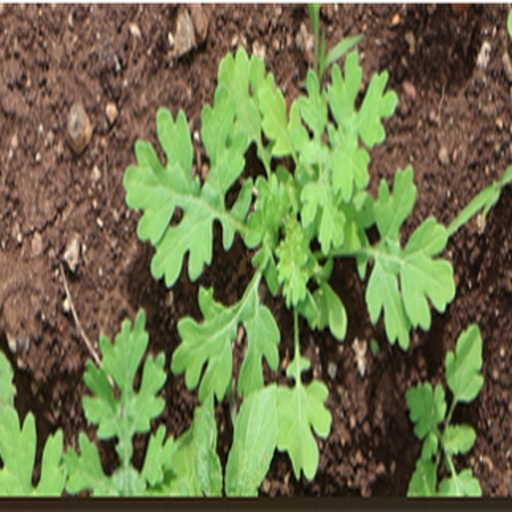
Weed species: Gajar_gavat_(Parthenium hysterophorus)